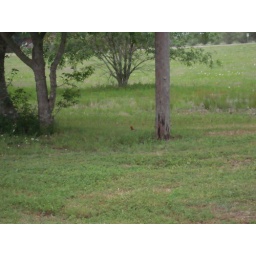
Red bird between tree and utility pole in Calhoun County, Texas. Brandelyn Wiser